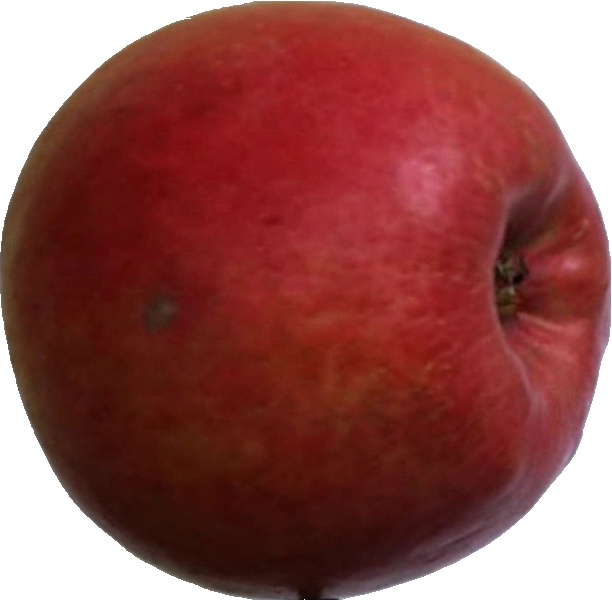
Label: apple_crimson_snow_1